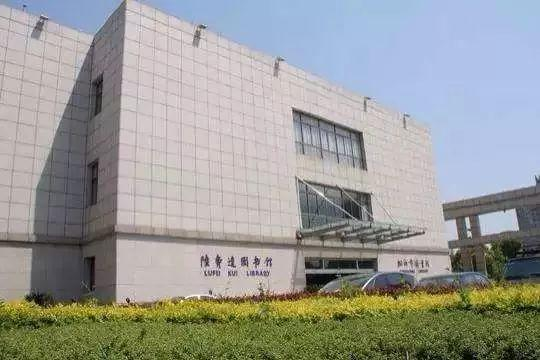
地标名称：桐乡市图书馆
所在城市：嘉兴市·桐乡市